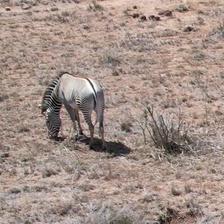
Pose orientation: back-left